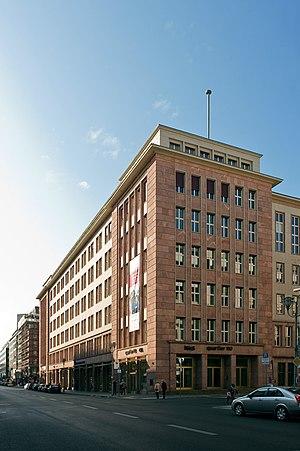
La Hertie School est un établissement allemand d'enseignement supérieur fondé en 2003.